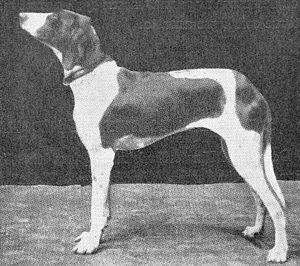
Le braque Dupuy est une vieille race de chien française, élevée pour la chasse dans les plaines et connue pour être rapide. La race a été créée dans le Poitou au XIXᵉ siècle par croisement de plusieurs types de lévriers. La couleur du Braque du Puy va du blanc à l'orange. Sa taille va de moyenne à grande. La race a disparu dans sa forme originale.